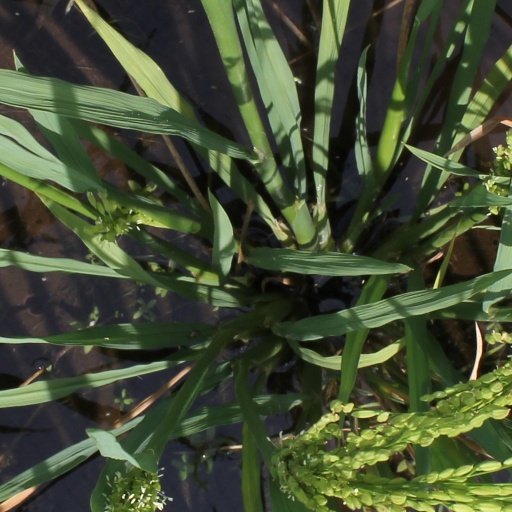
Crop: rice